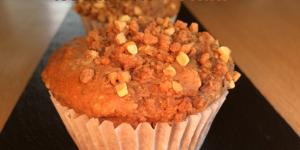
magdalenas de avena fitness